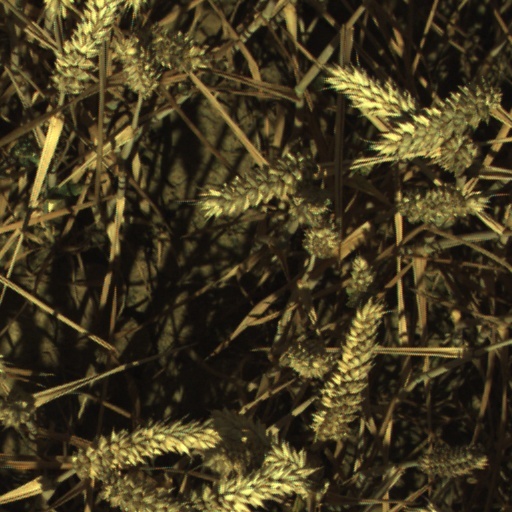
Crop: wheat